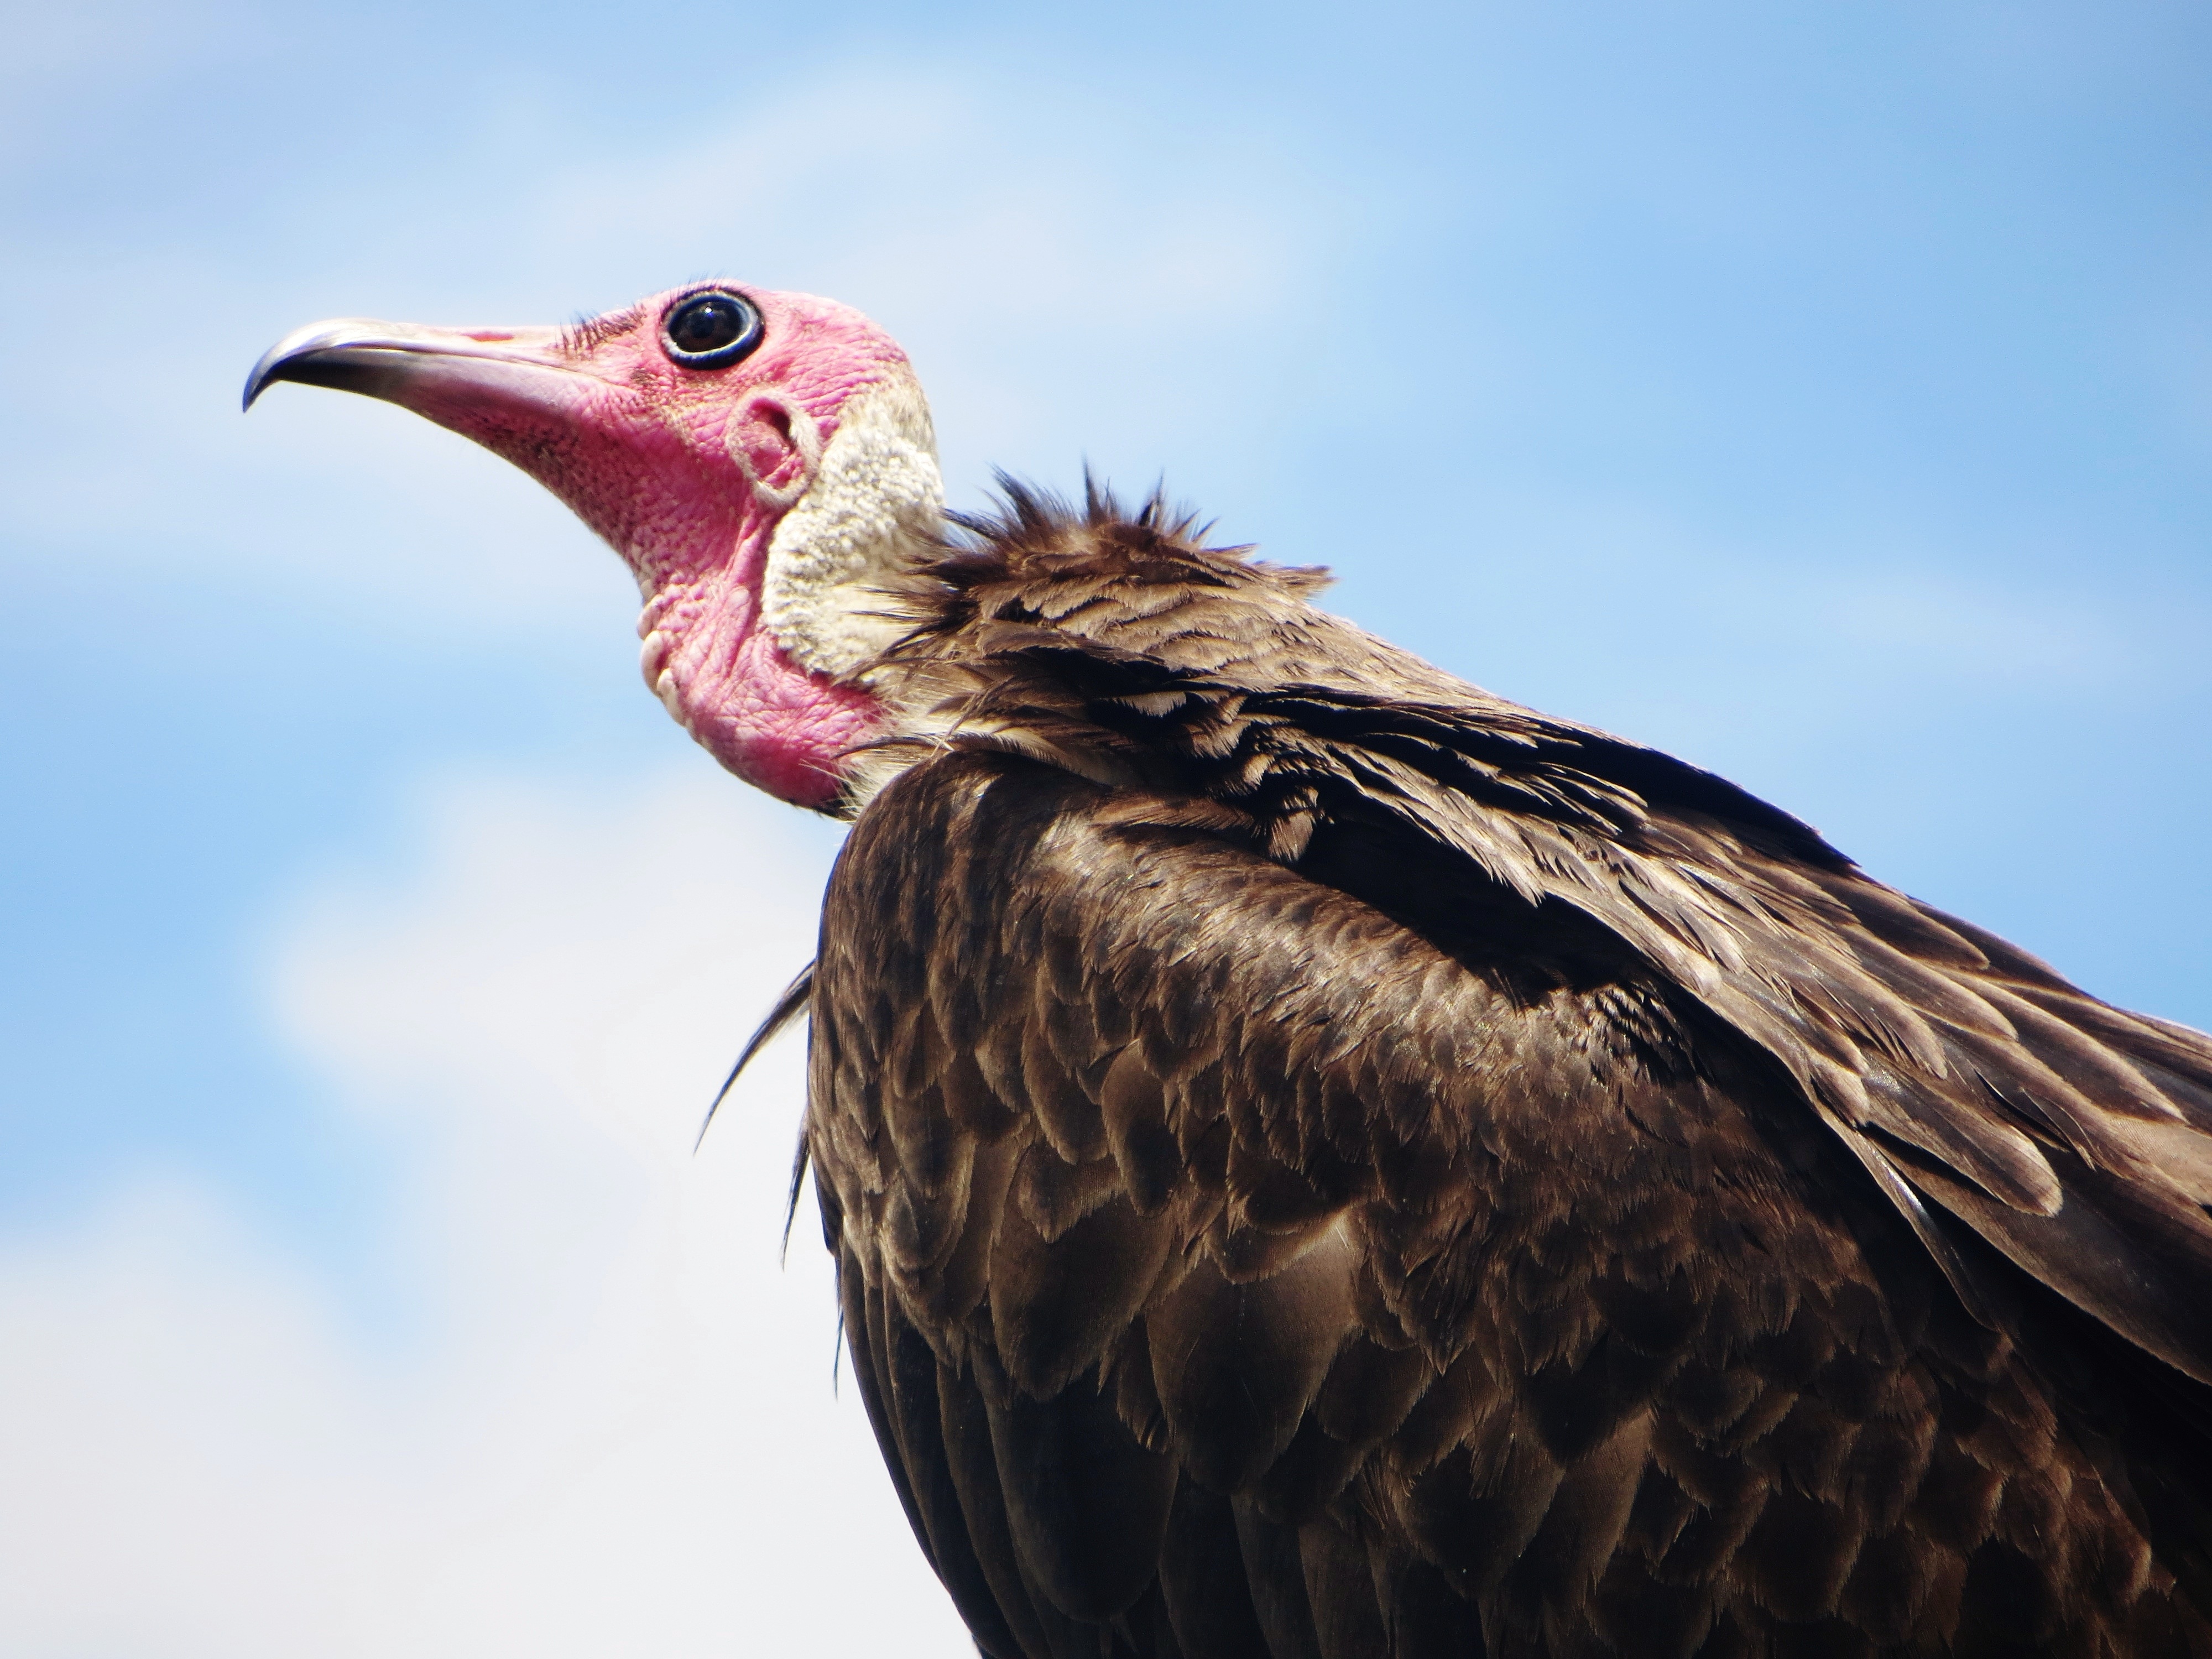
nature, bird, wing, animal, travel, wildlife, wild, beak, africa, tourism, feather, fauna, birds, wings, vertebrate, vulture, sierra leone, freetown